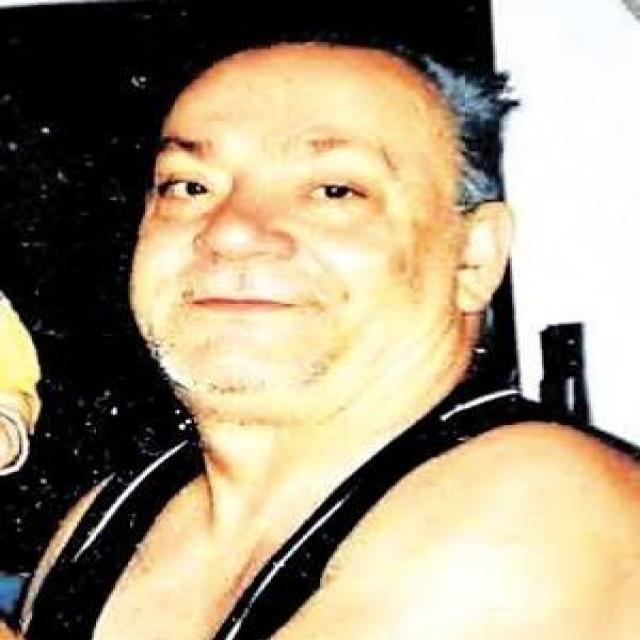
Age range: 45-64